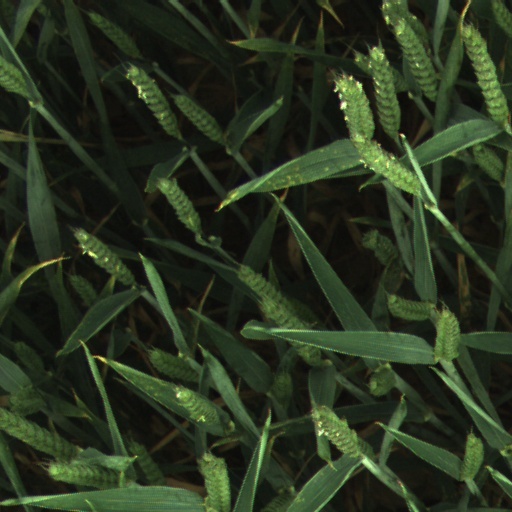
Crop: wheat